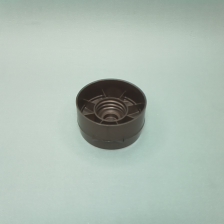
Color: red/orange/pink/fuchsia/brown
Cap type: flip-top cap